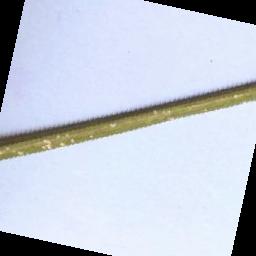
Label: Rice___Leaf_Blast